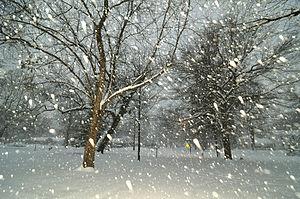
Le flocon de neige est un agrégat de cristaux de glace, chacun environ 10 millions de fois plus petit que lui, qui tombe à travers l'atmosphère terrestre sous forme de précipitations lorsque la température de l'air est inférieure ou égale à 0 °C. Leur formation débute par des cristaux de neige qui se développent lorsque des gouttelettes microscopiques en surfusion gèlent dans un nuage. Les flocons de neige apparaissent dans de multiples variétés de tailles et formes. Des formes complexes se développent suivant les régimes de température et d'humidité rencontrés par les flocons. Les flocons individuels ont une structure presque unique. Certaines précipitations peuvent, par le phénomène de dégel et de regel, tomber sous la forme d'une boule, telles la neige roulée, le grésil ou la neige en grains.